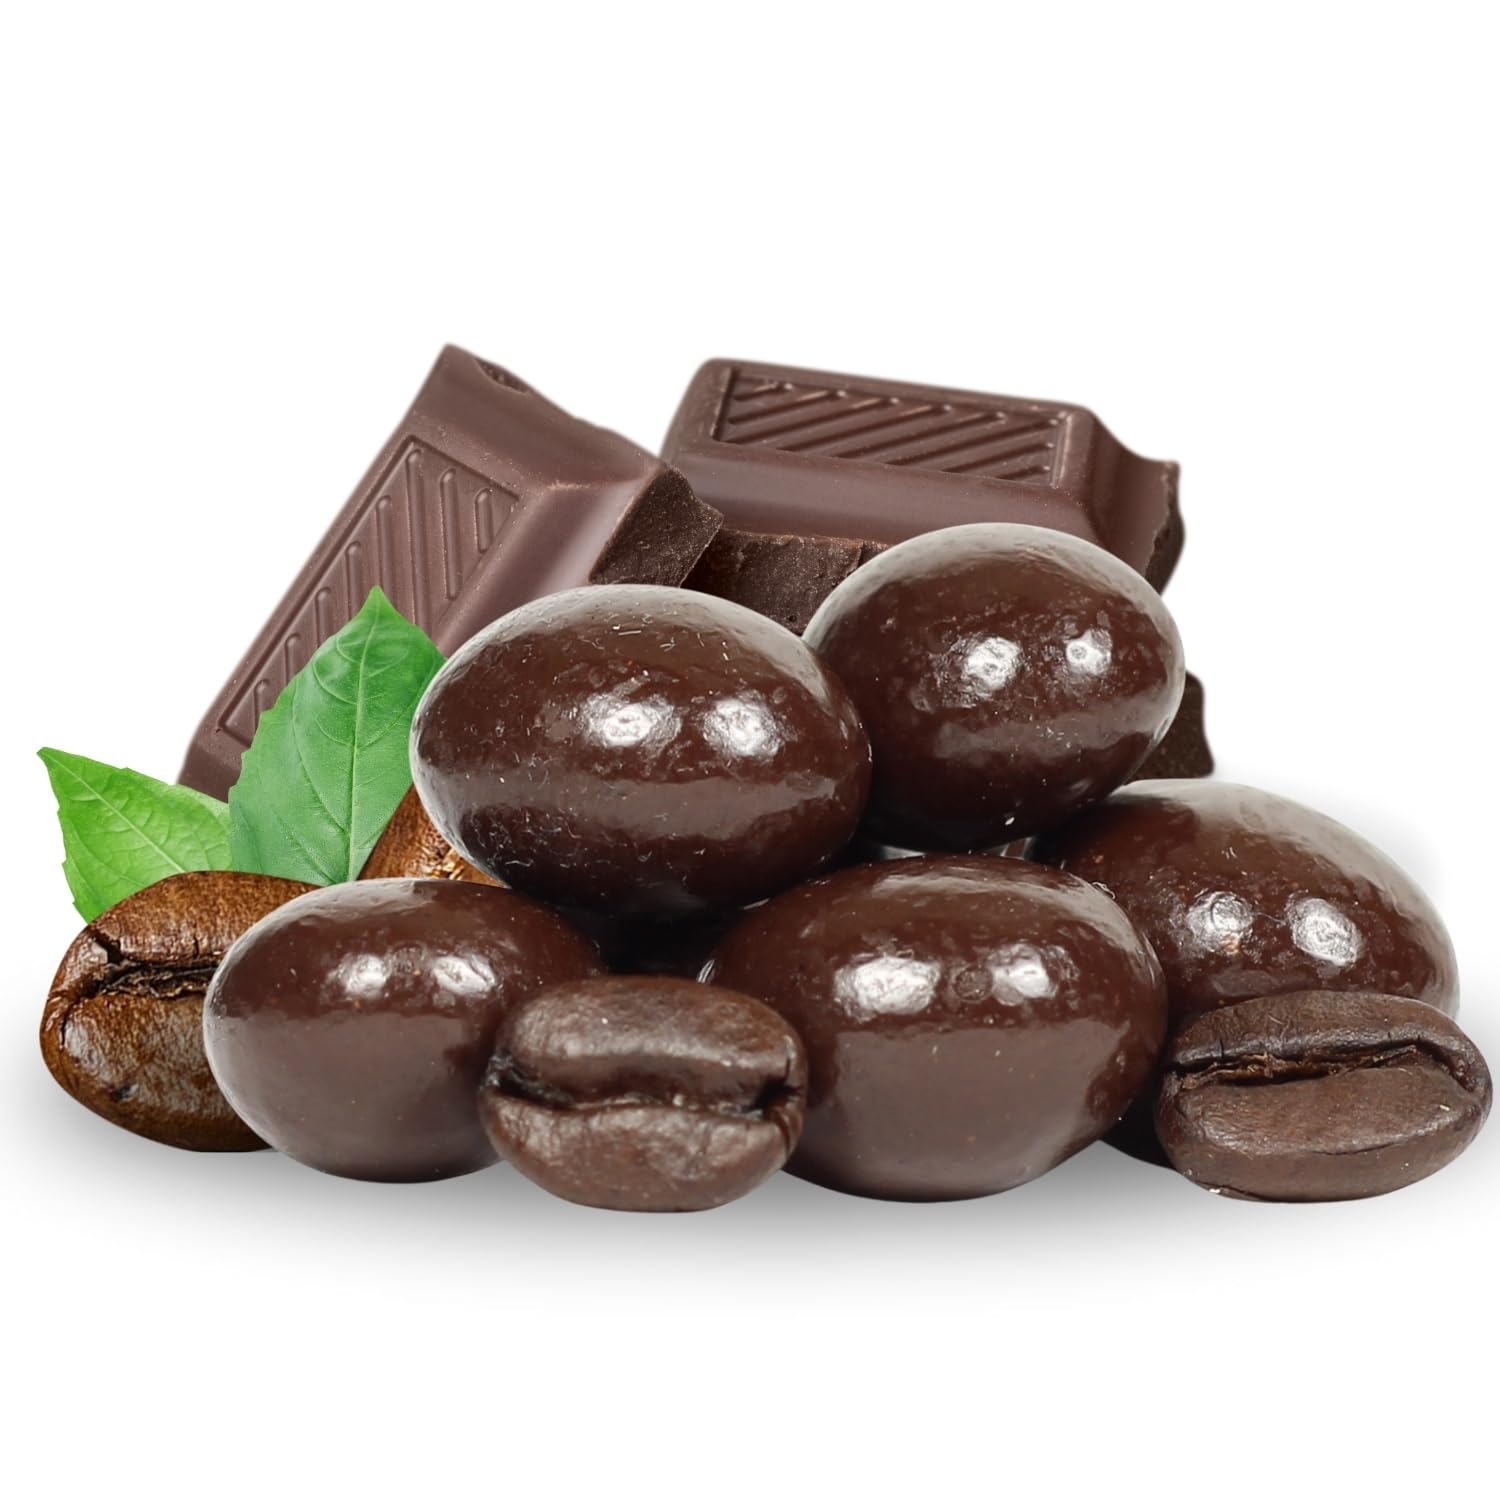
Item Name: Dark Chocolate Covered Espresso Beans - by It's Delish, 2 Lbs Bulk | Coffee Lovers Snack | Gourmet Chocolates Candy Snacks | Made in USA, Vegan, Kosher
Bullet Point 1: GOURMET CHOCOLATE ESPRESSO BEANS: Our chocolate covered coffee beans to eat are a most favorable treat for snacking or gifts!
Bullet Point 2: FRESH ROASTED COFFEE BEANS: Our 100% arabica coffee beans are roasted in-house for maximum flavor and freshness for a creamy and crunchy snack!
Bullet Point 3: DARK CHOCOLATE WITH COFFEE: The blend of dark chocolate and freshly roasted espresso beans offer a balance of flavors!
Bullet Point 4: CHOCOLATE EXPRESSO SNACK: Try this awesome energizing treat for a midday or afternoon snack at home or office to keep you going and boost your energy!
Bullet Point 5: MADE IN THE USA & KOSHER: Our artisanal chocolate is made in-house under the direction of world-leading chocolate experts. We're also certified Kosher OU Parve, dairy free. We make our own candy polish to ensure proper vegan candy and chocolates.
Product Description: Dark Chocolate Espresso Beans by Its Delish, Two Pounds Bulk Bag<br><br>It's Delish delicious dark chocolate covered espresso beans are made with freshly roasted coffee beans and dark chocolate that's non-dairy. These are a classy delight to serve at any event. Of course you need some to have around as a snack for your home, office and travel. They're bursting with flavor and will give you an energy boost that's sweet and refreshing!<br><br>Our espresso beans are carefully selected from South America - known for their finest selection of coffee beans. We roast them in-house to oversee them being roasted to perfection. That means each coffee bean is so fresh and tasty. Try our roasted coffee too!<br><br>Our chocolate is developed by European experts in a boutique environment. This artisanal chocolate is overseen by the greatest chocolate experts in the world. Our dark chocolate is truly vegan and our polishes are also made in-house. The combination of chocolate and freshly roasted coffee beans is overcome with a sweet creamy and slightly bitter crunchy experience to your taste bud's delight. Stock up today and enjoy!<br><br>About It's Delish! <br><br>It's Delish was established in 1992 and is located in North Hollywood, California. It's Delish is a food manufacturer and distributor who produces over 500 gourmet food products including licorice, sour belts, taffies, caramels, Jordan almonds, chocolates, nuts, fruits, trail mixes, spices, and the spice blends. It's Delish also produces organics and all natural products. We give you the opportunity to order from the factory direct!<br><br> It’s Delish! prides itself on the four pillars that are at the foundation of everything we do. Innovation Quality Value Service
Value: 32.0
Unit: Ounce

Price: 28.99